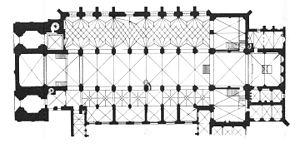
La cathédrale Saint-Pierre est la cathédrale de la ville de Brême, dans le nord-ouest de l'Allemagne. Elle se trouve sur la place du marché et est dédiée à Saint Pierre.